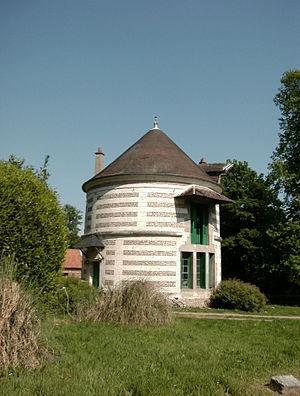
Le château de Filières, en Normandie.